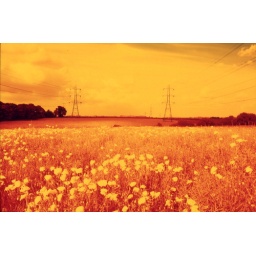
Kodak EIR colour infra red film, DCE Orange (I think) filter. Poppy field near Stanton by Bridge, Derbyshire.